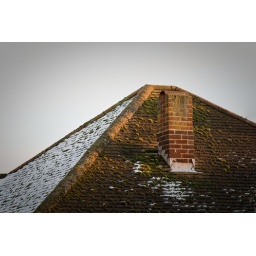
Last sunlight of the day illuminating the roof of a house near where I grew up.